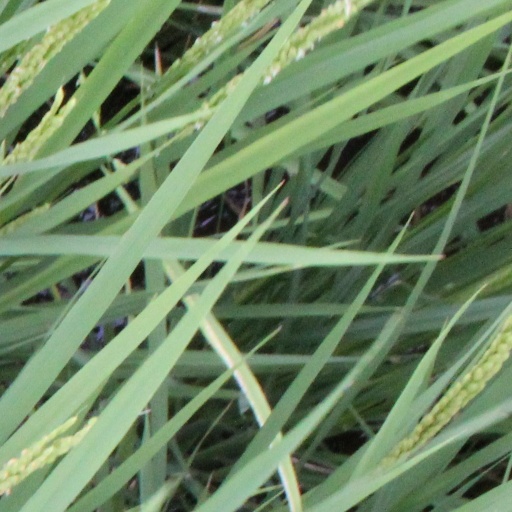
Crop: rice